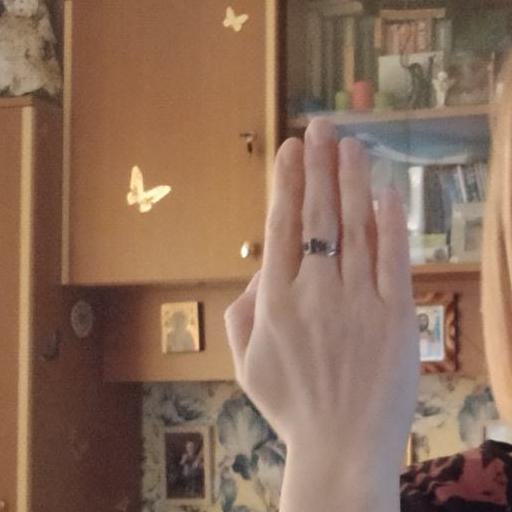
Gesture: stop_inverted